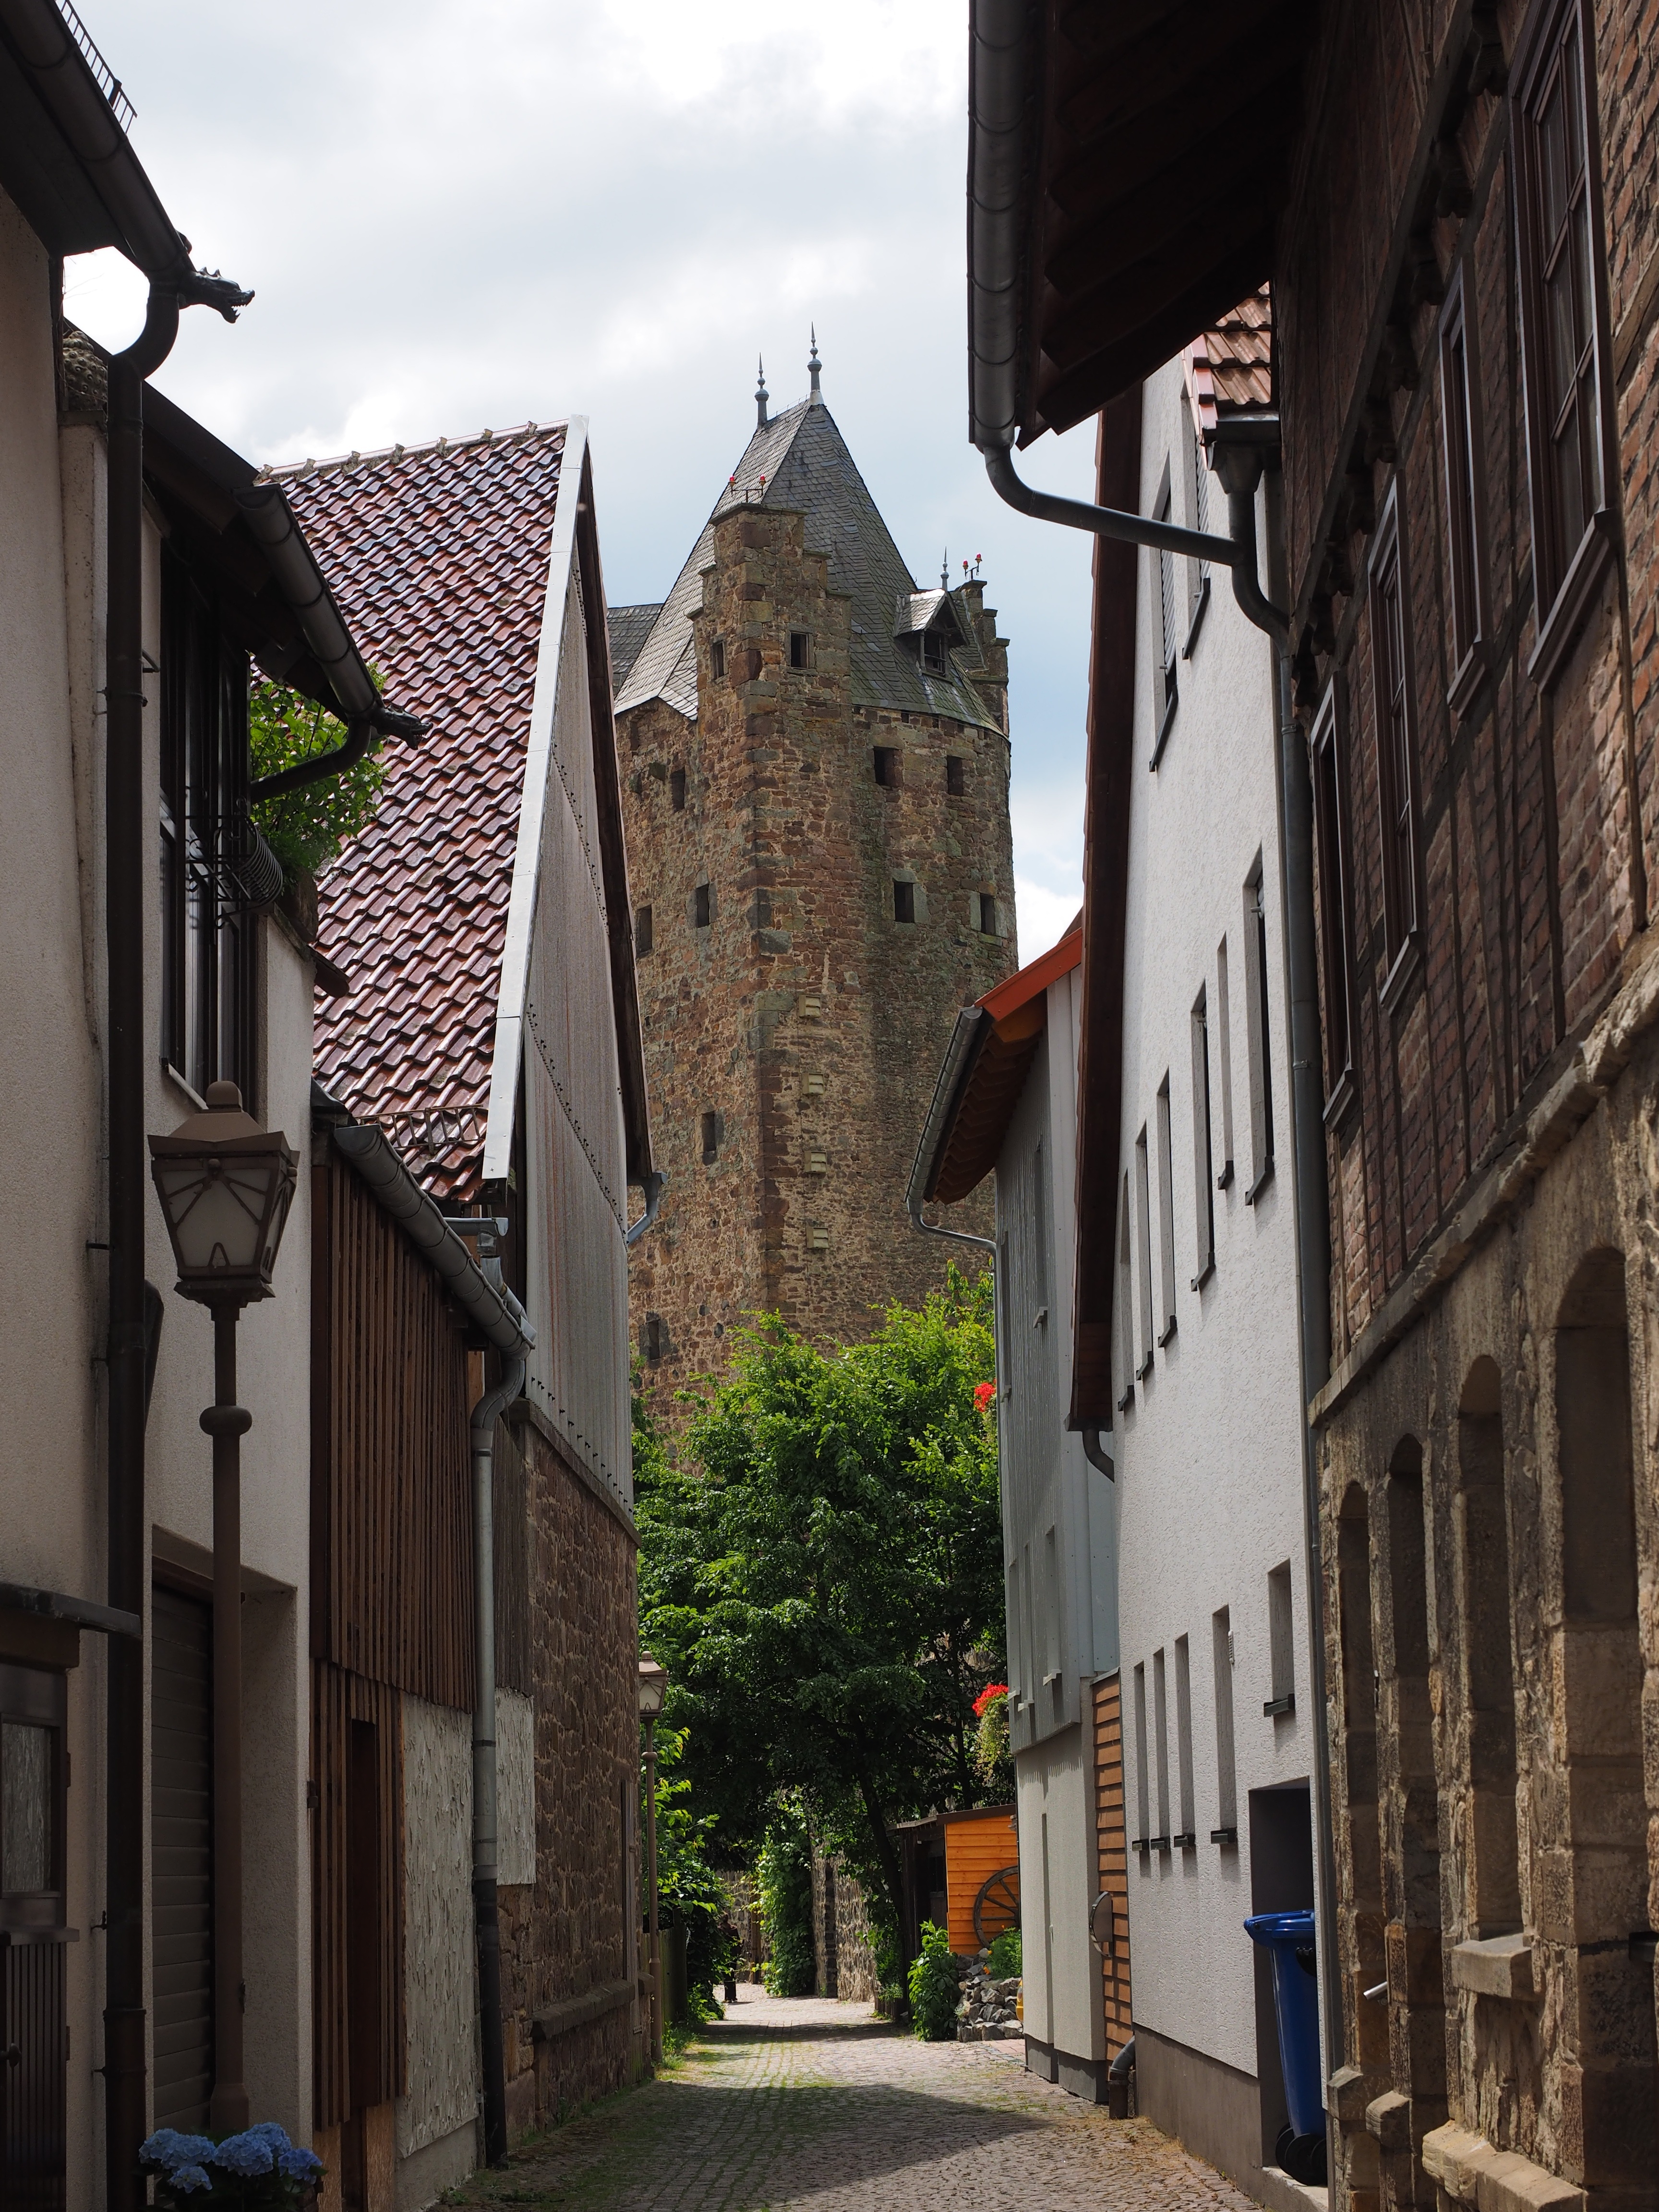
architecture, road, street, house, town, building, alley, city, downtown, village, facade, tourism, lane, infrastructure, neighbourhood, fachwerkh user, historic old town, stadtmitte, urban area, residential area, human settlement, fritzlar